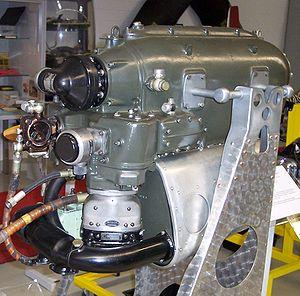
Le Bücker Bü 181 Bestmann fut parmi les avions d’écolage et d’entraînement réalisés par Bücker Flugzeugbau celui qui fut construit en plus grand nombre.